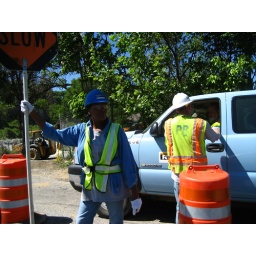
road construction in east atl. the blue on her hat trips me out. it doesn't look real.